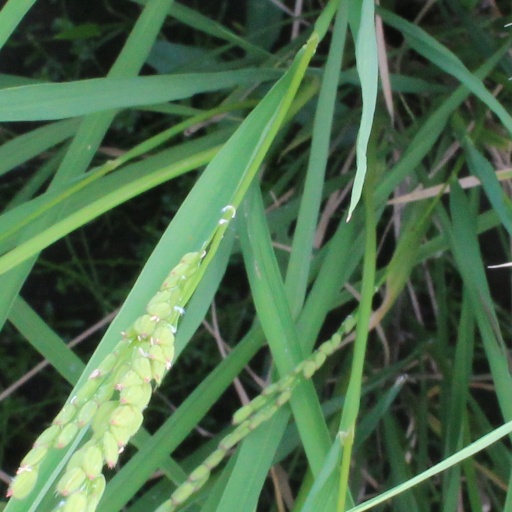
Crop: rice